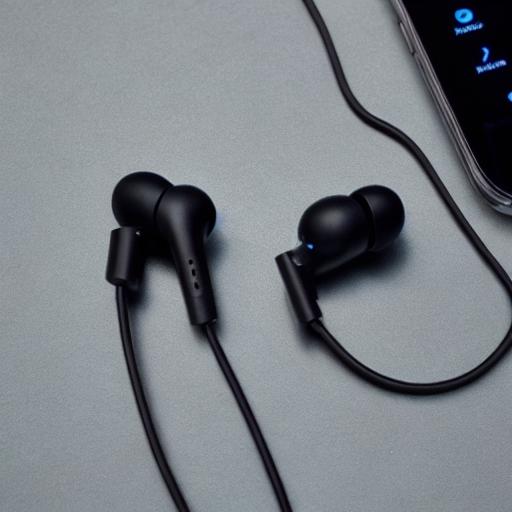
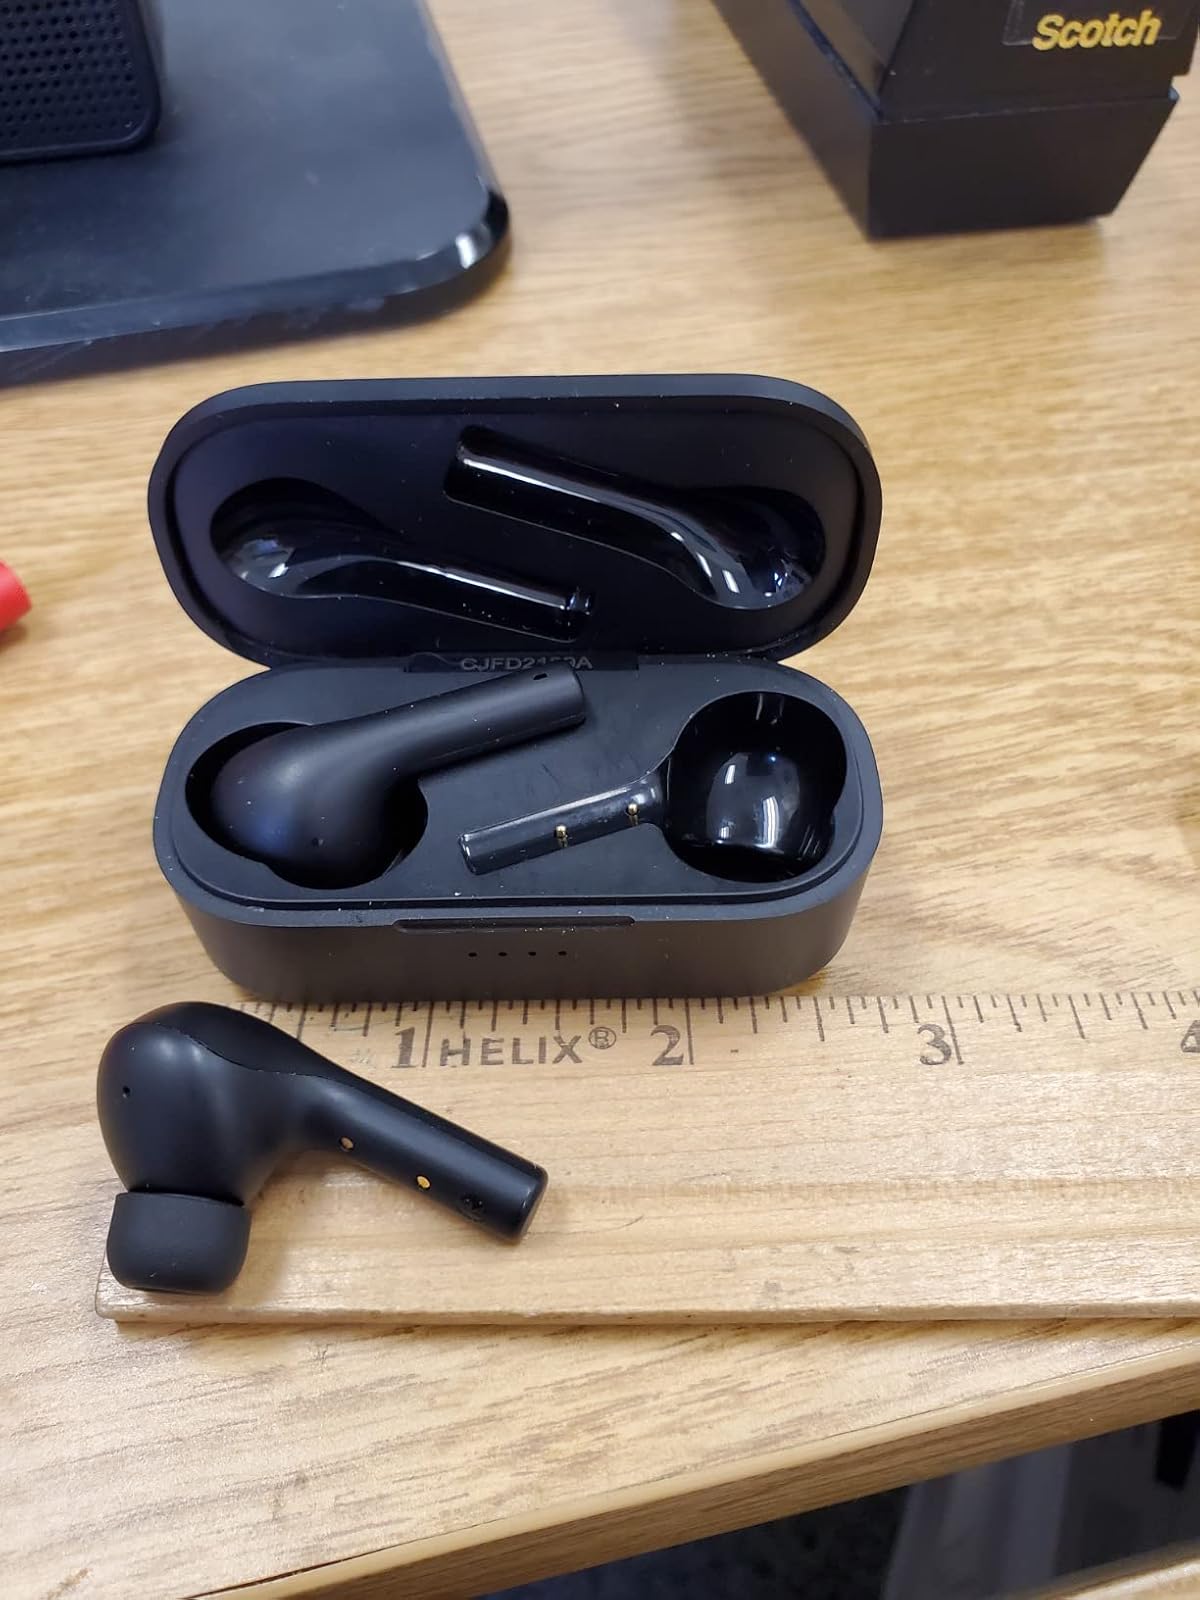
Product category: earbuds
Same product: no